The Yacoubian Building

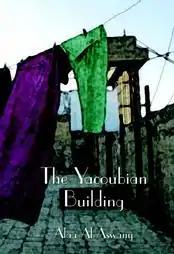
The book's cover

The Yacoubian Building ( "‘Imārat Ya‘qūbyān") is a novel by Egyptian author Alaa-Al-Aswany. The book was made into a film of the same name in 2006 and into a TV series in 2007.